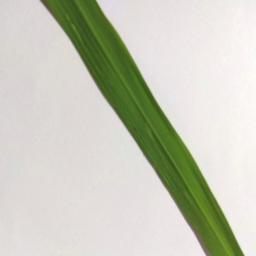
Label: Rice___Healthy